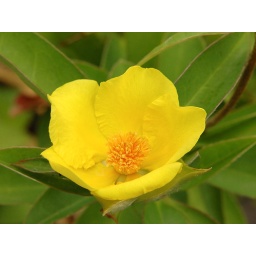
Unknown yellow flower found in Sydney, Australia